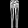
Label: Trouser